Tanea Heke

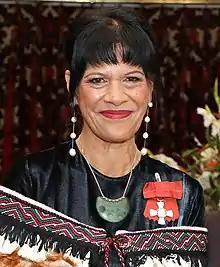
Heke in 2022

Tanea Jane Heke is an actor, director and producer of theatre in New Zealand. In 2019 she was appointed as /Director of Toi Whakaari: NZ Drama School.